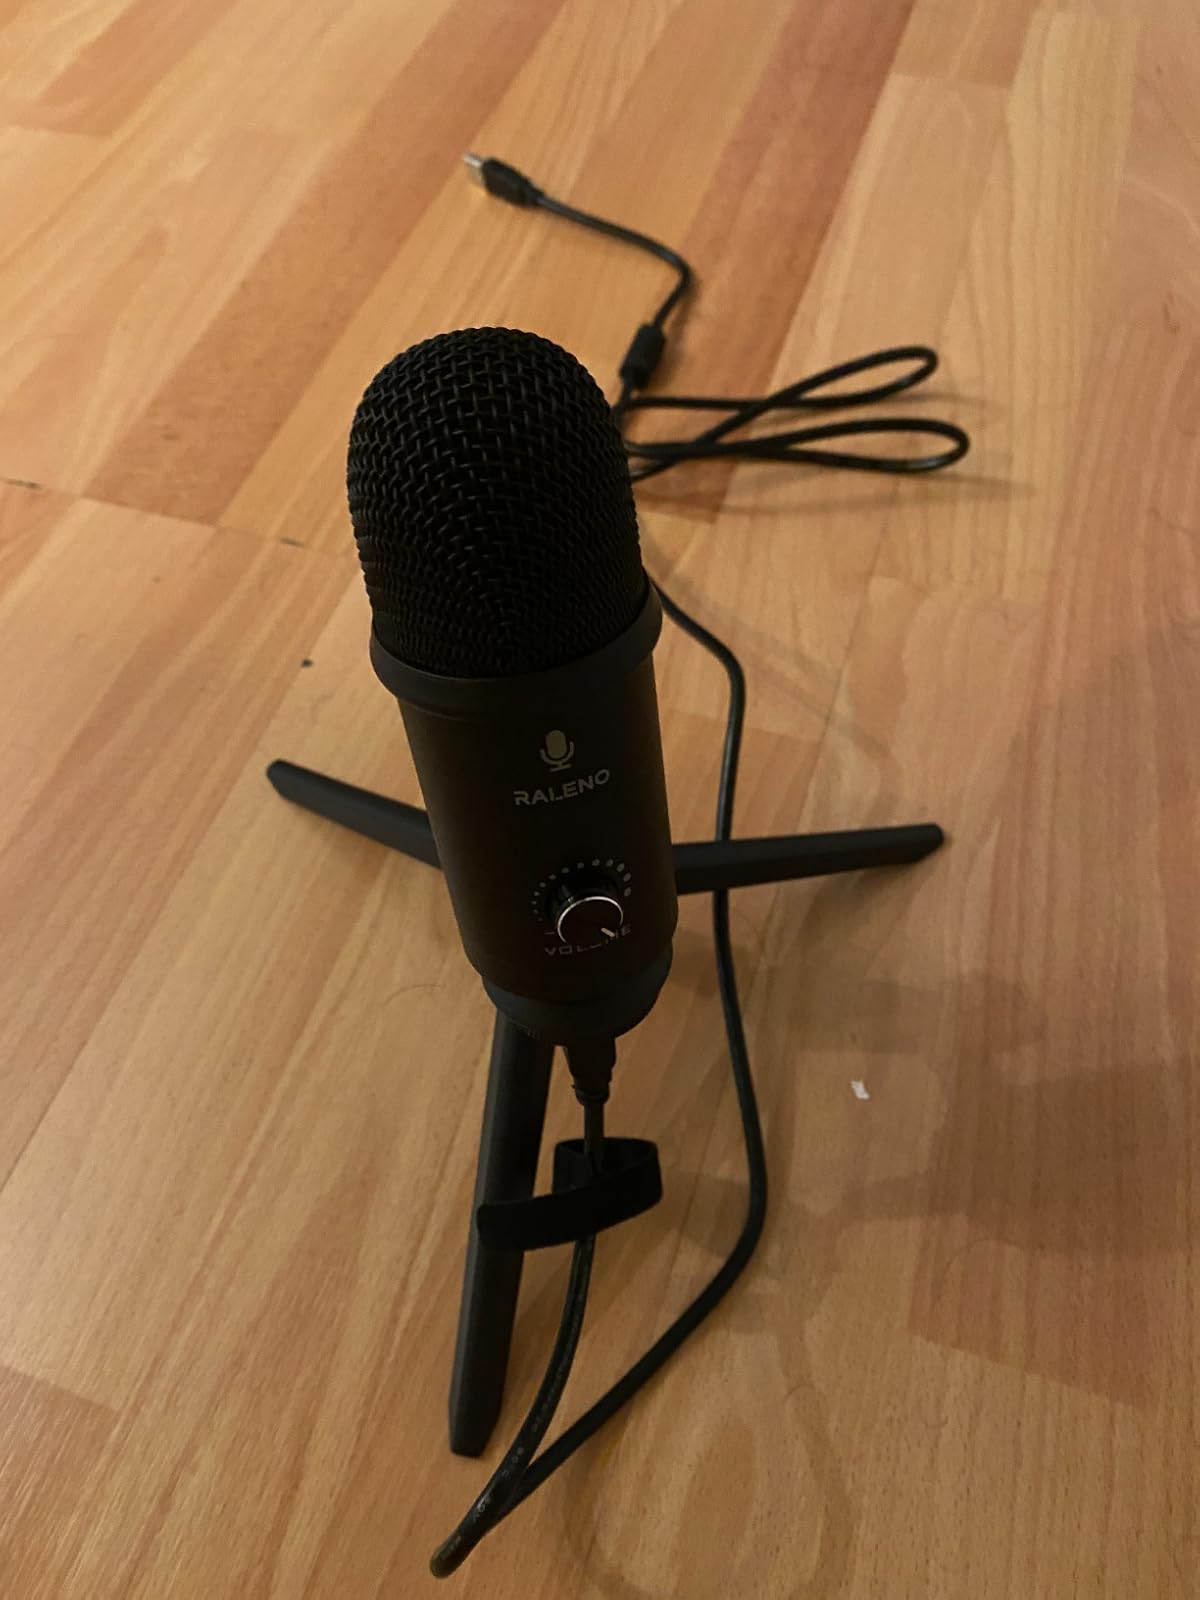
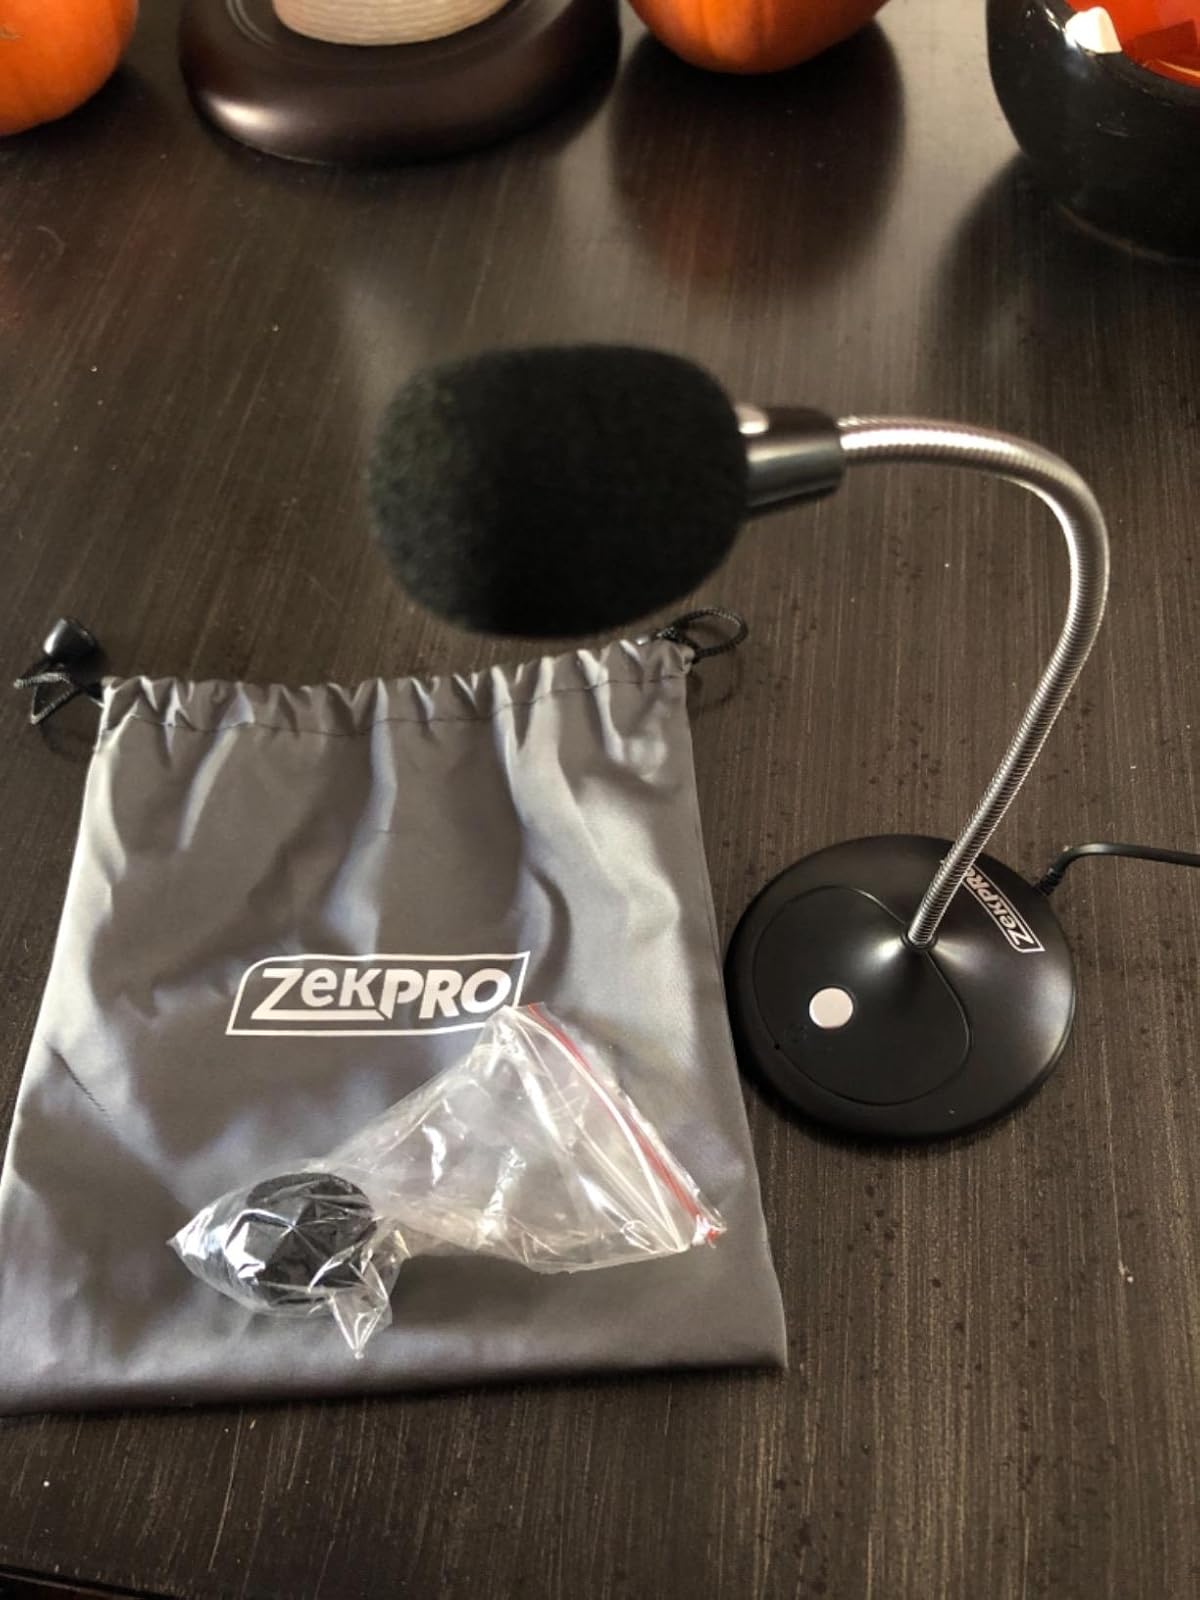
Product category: microphone
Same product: no